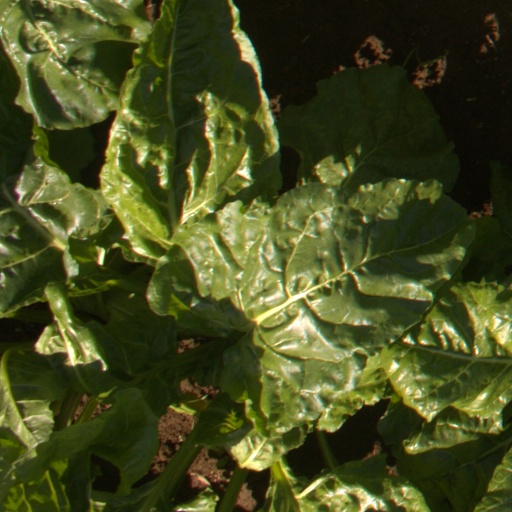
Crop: sugar beet